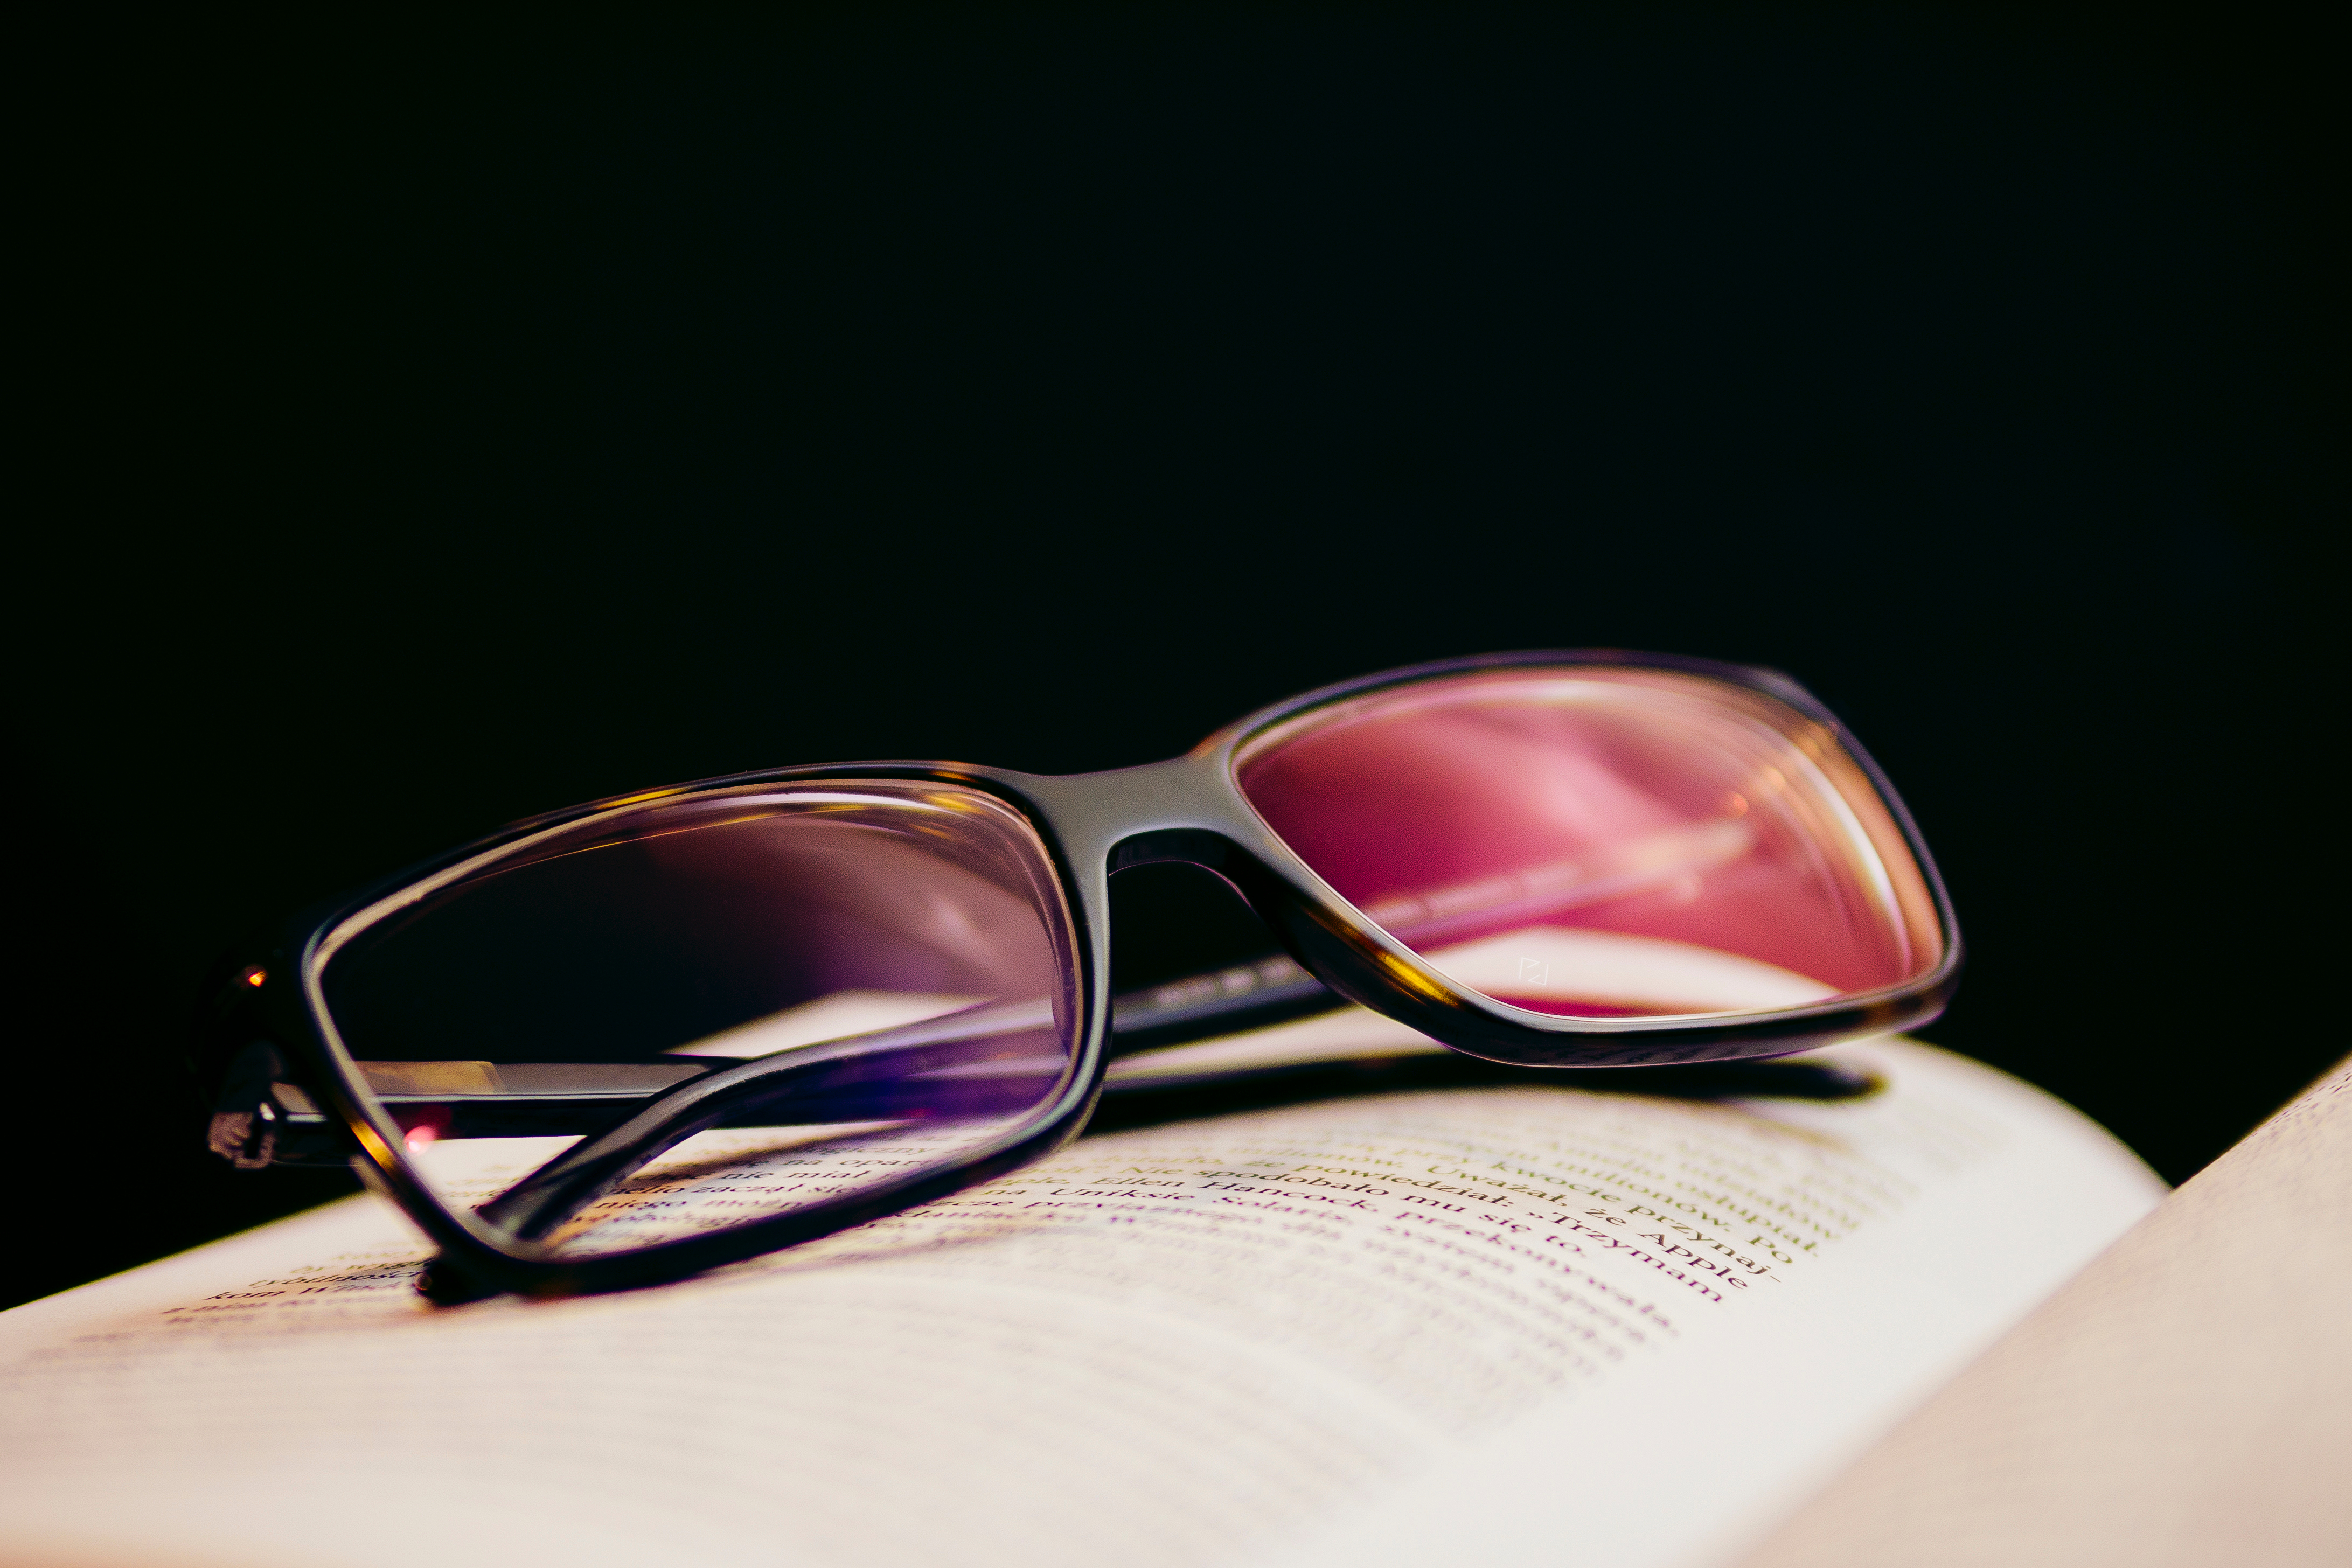
book, black, pink, page, spectacles, sunglasses, glasses, goggles, eyewear, fashion accessory, vision care